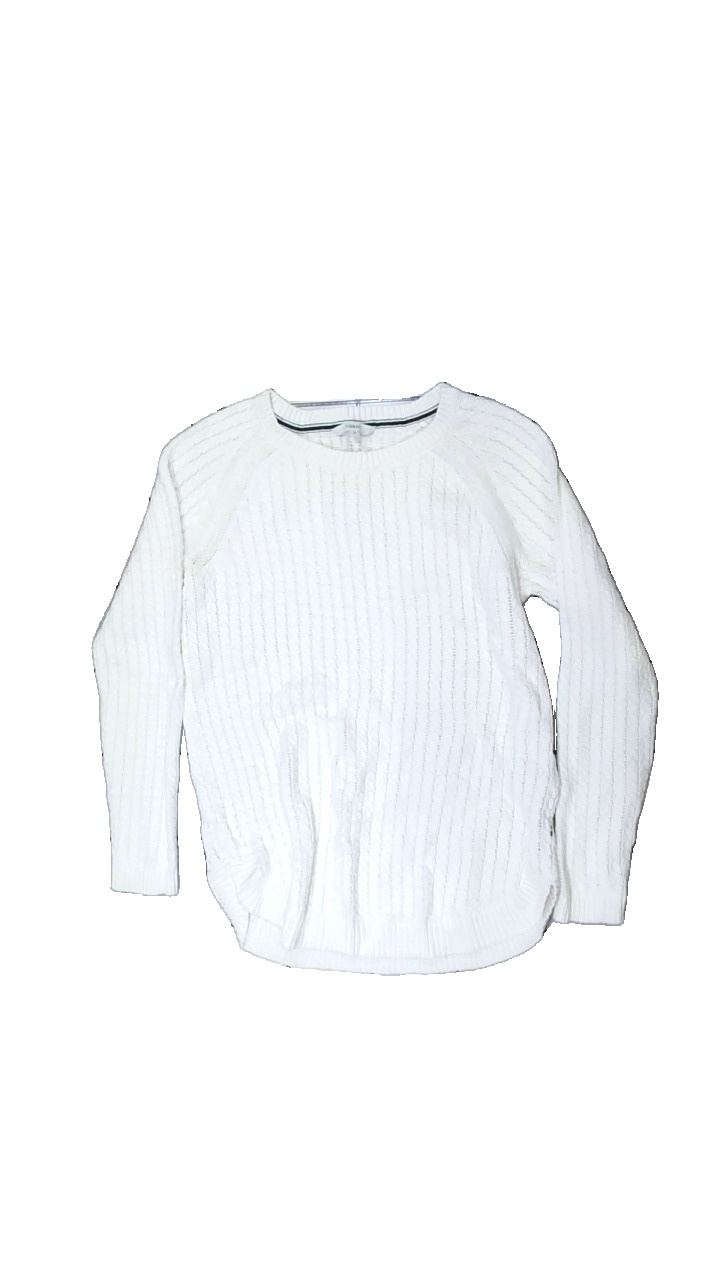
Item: Sweater (Ladies)
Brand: Signal
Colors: White
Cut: Regular
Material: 80% cotton, 20% acrylic
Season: Autumn
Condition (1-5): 2
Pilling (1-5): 2
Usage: Export
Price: <50